Guildhall School of Music and Drama

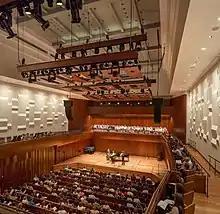
Inside Milton Court Concert Hall

The Milton Court Concert Hall is a 608-seat professional concert venue, with the largest audience capacity of any of the London conservatoires. The school works in association with the Barbican Centre to stage public performances from world-renowned ensembles, such as the Academy of Ancient Music and Britten Sinfonia within Milton Court. In addition to Guildhall's flagship concert hall, the Milton Court building also contains a 223-seat proscenium arch theatre, a flexible 128-seat studio theatre and several rehearsal rooms. The school's Grade II listed Silk Street building houses a 308-seat drama and opera theatre, along with a second smaller concert hall, a recital room, theatrical workshops and labs, electronic music studios, recording and sound studios, and over 40 teaching and practice rooms. The school also owns the John Hosier Annexe, a nearby building with a further 44 teaching and practice rooms. The Guildhall School library (located within the Silk Street building) houses one of the most extensive specialised collections of music and drama print in Europe. The Guildhall Symphony Orchestra and Chorus perform regularly in the neighbouring 1,943-seat Barbican Hall, whilst chamber musicians give recitals there as part of the acclaimed LSO Platforms: Guildhall Artists series.